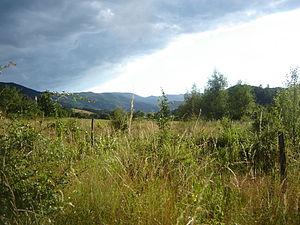
Prades est une commune française, située dans le département de l'Ardèche en région Auvergne-Rhône-Alpes.